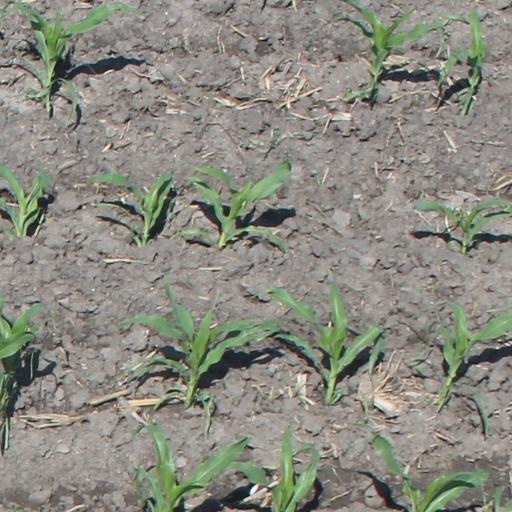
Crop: maize; corn